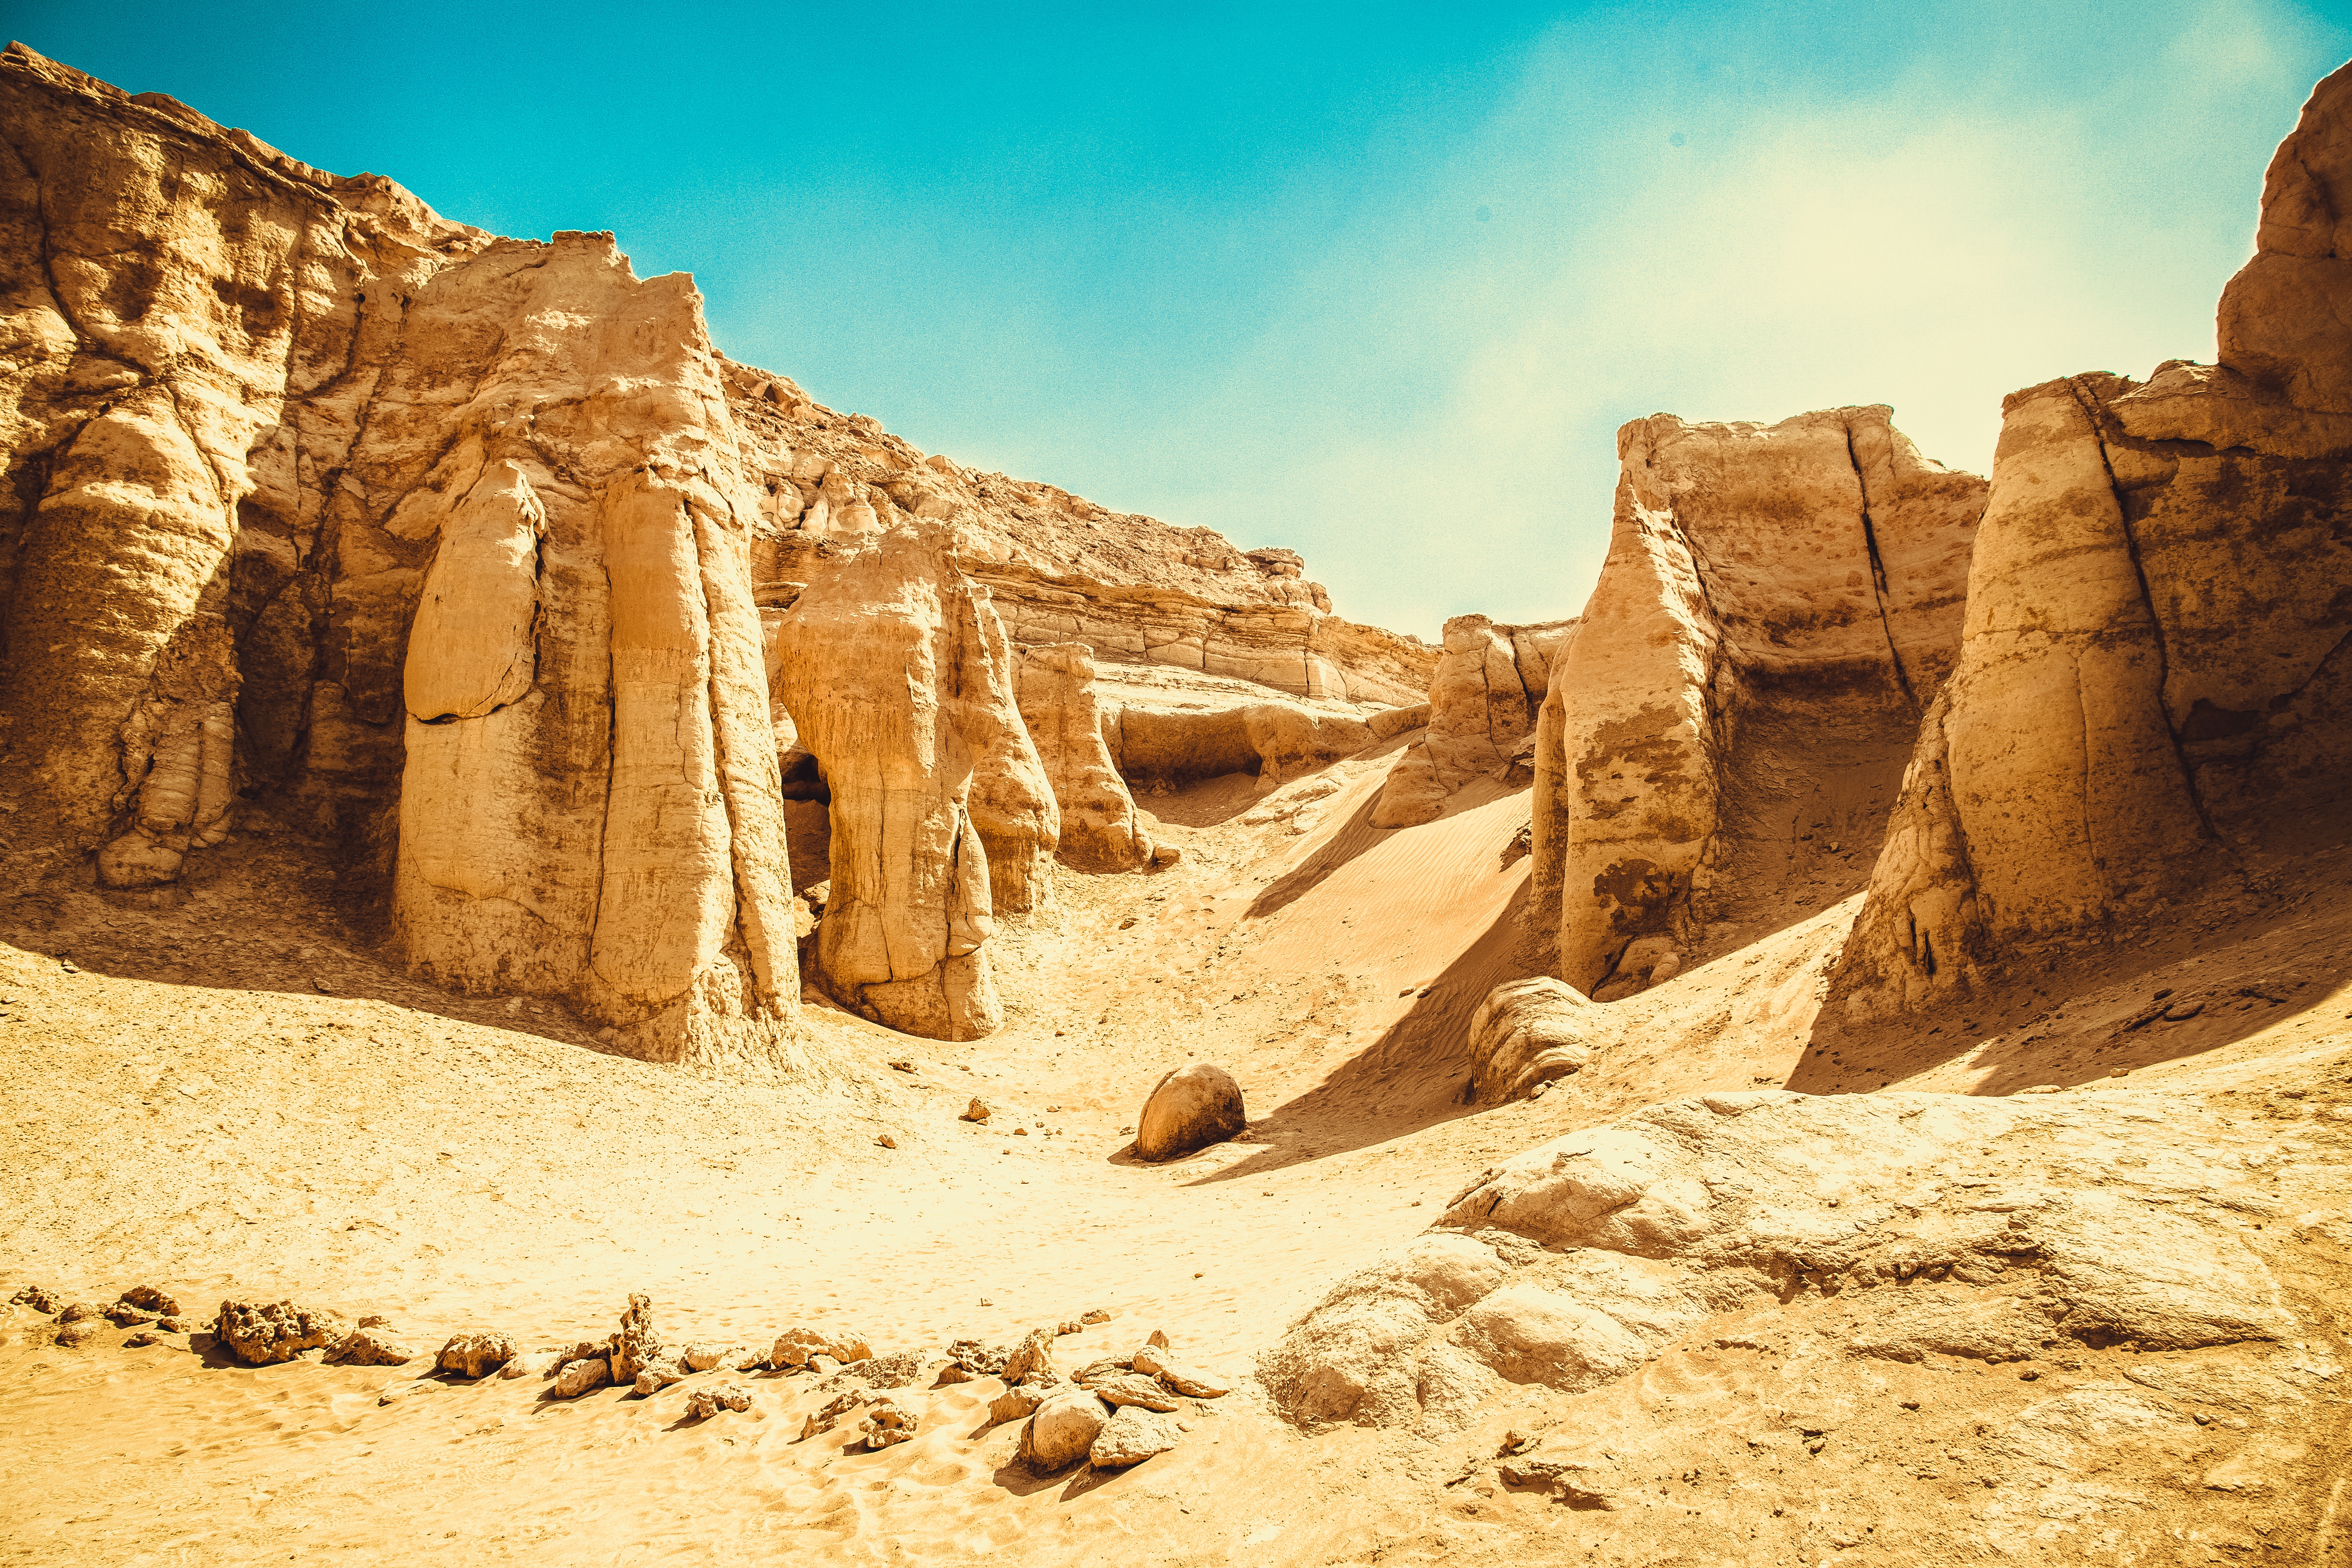
landscape, sand, rock, desert, valley, formation, arch, terrain, geology, temple, ruins, badlands, plateau, sahara, wadi, landform, ancient history, natural environment, geographical feature, aeolian landform